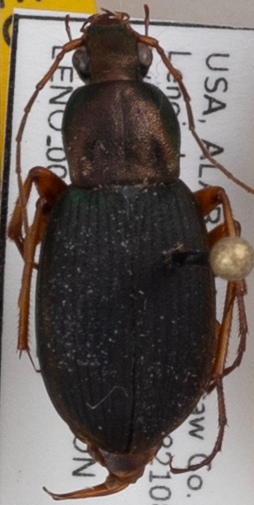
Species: Chlaenius aestivus
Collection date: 2021-07-14
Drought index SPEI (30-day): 1.01
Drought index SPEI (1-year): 1.28
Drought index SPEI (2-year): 2.09